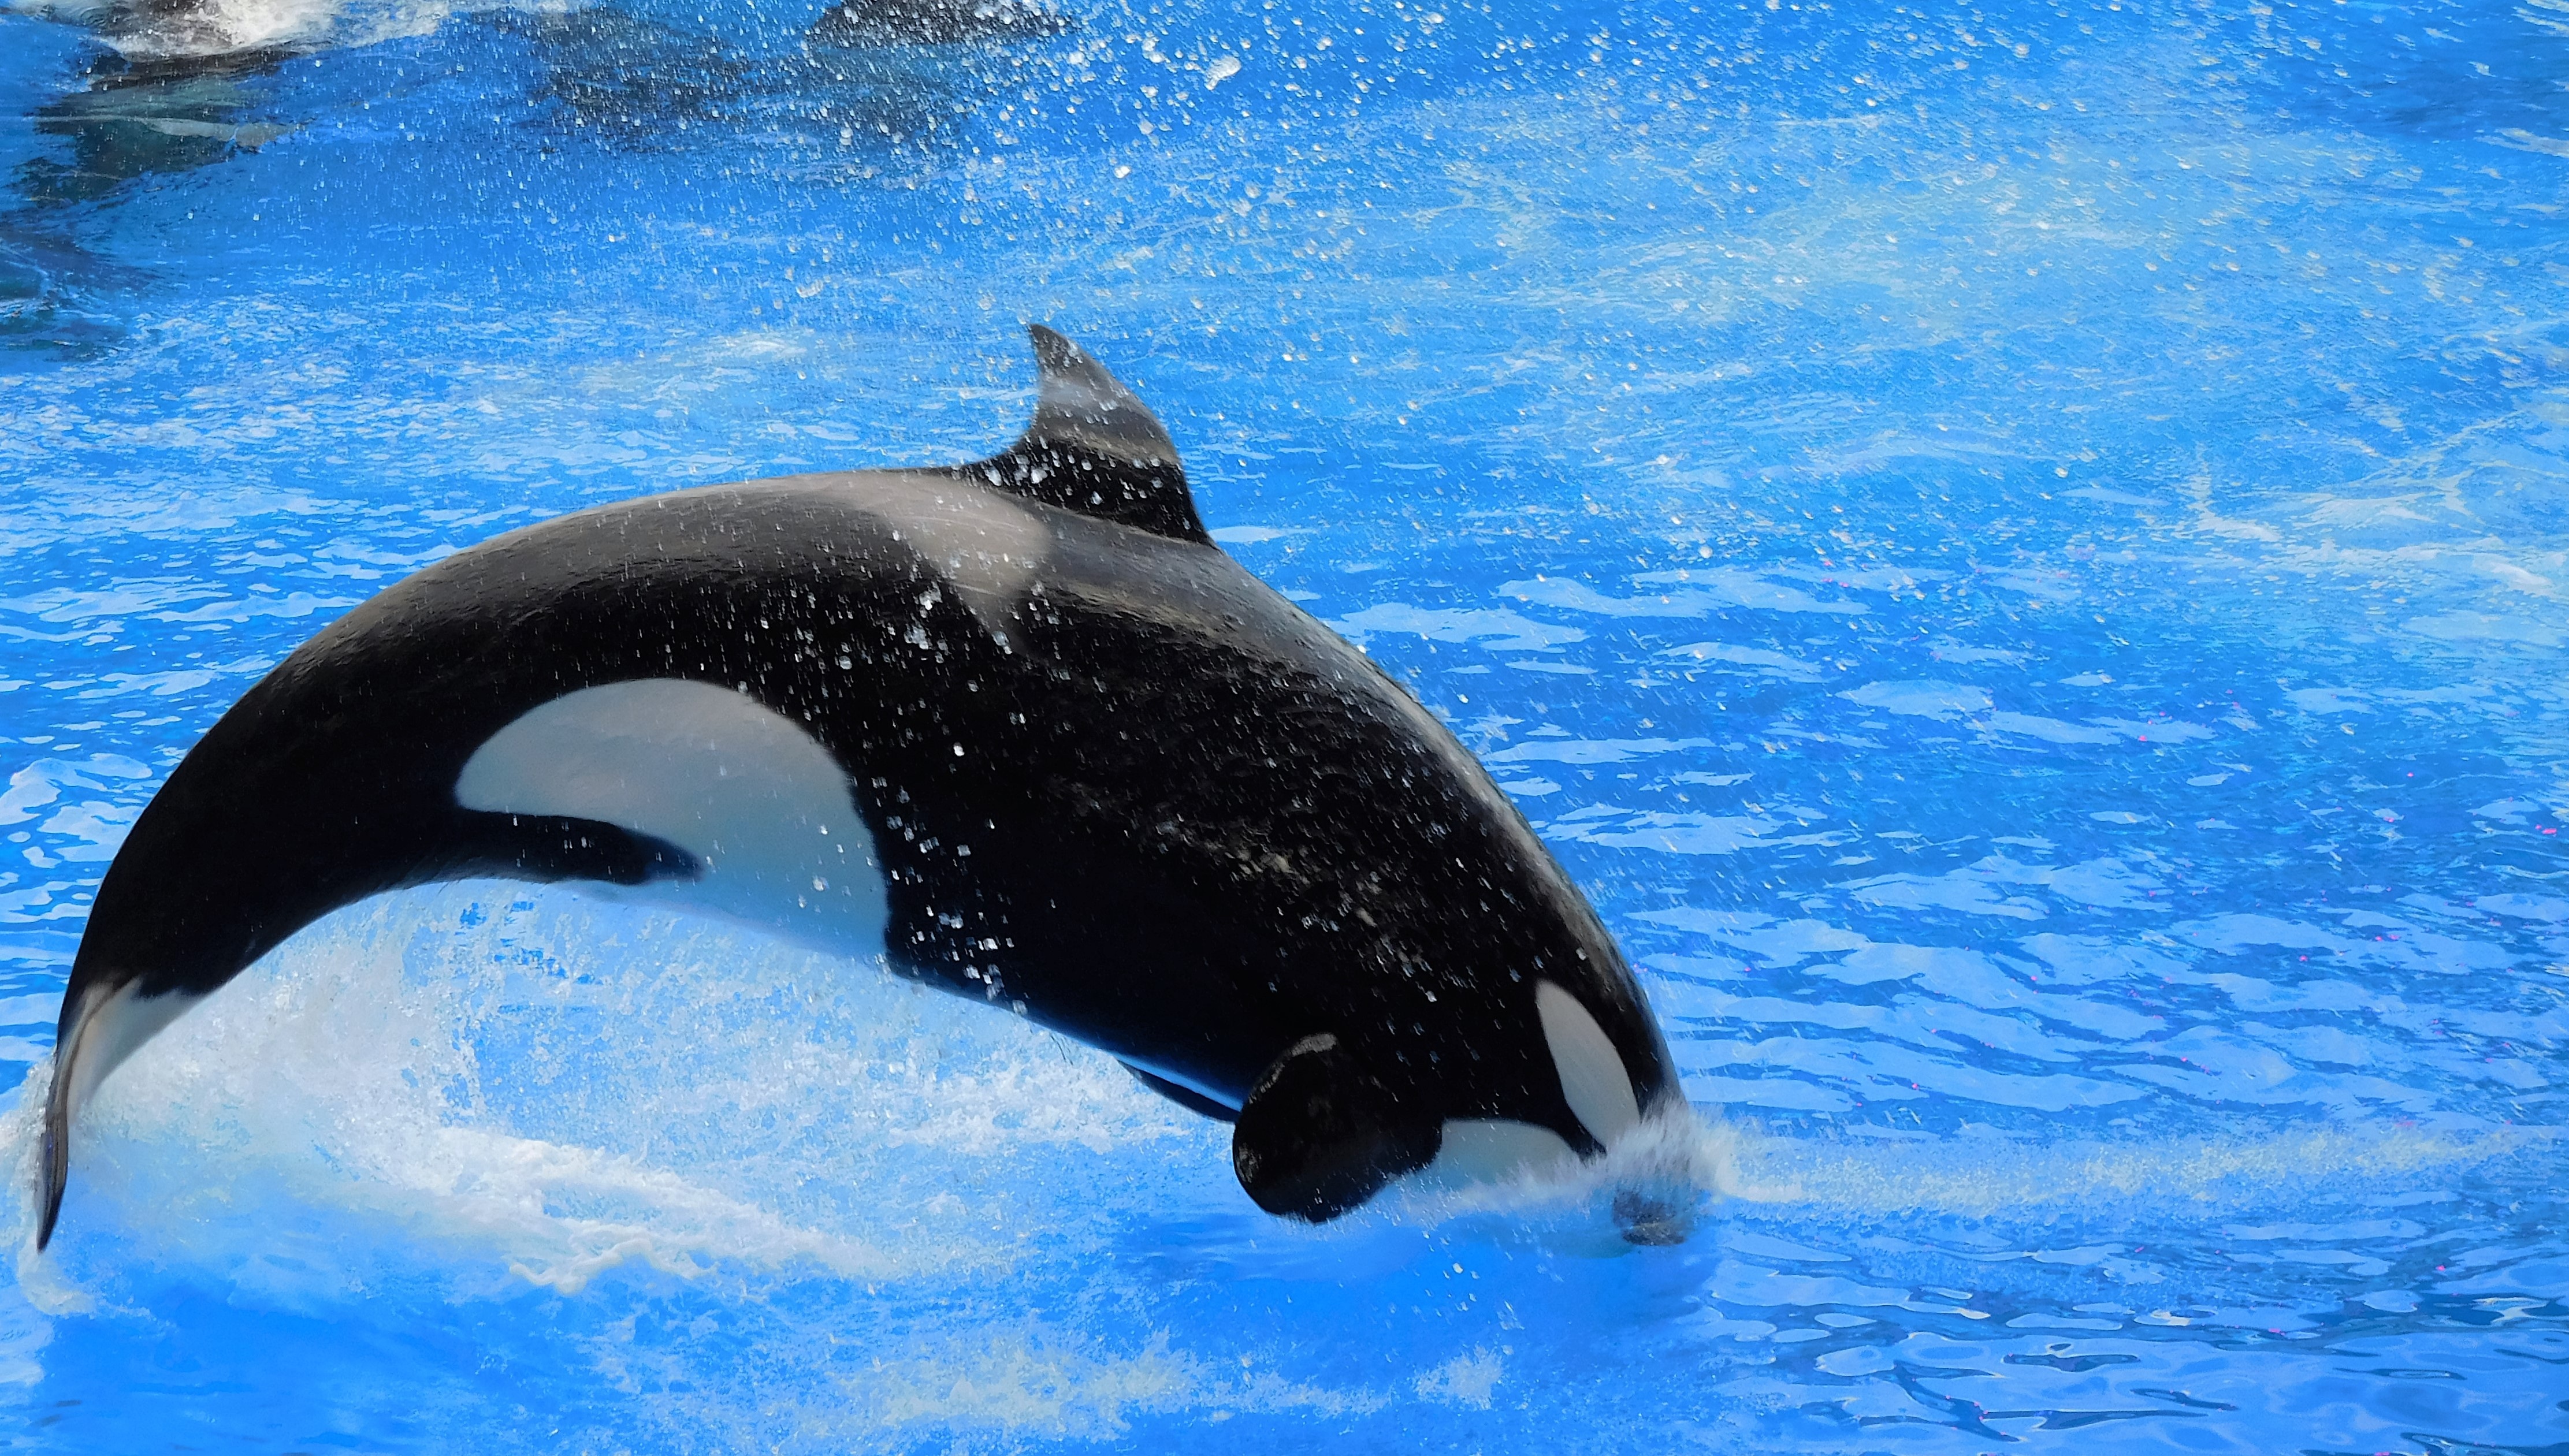
animal, wild, splash, show, biology, mammal, vertebrate, whale, dolphin, orca, marine mammal, killer whale, orca jump, marine biology, whales dolphins and porpoises, common bottlenose dolphin, short beaked common dolphin